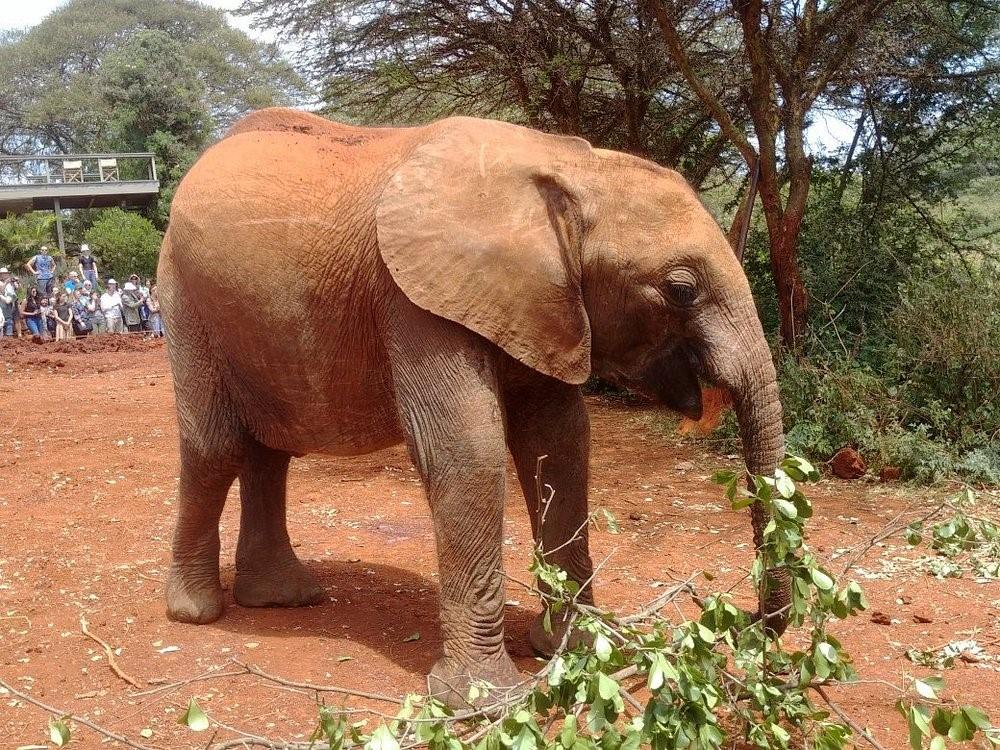
Mnyama wa mwituni tembo mkubwa akiwa katika eneo la wazi ndani ya msitu, huku mbele yake kukiwa na jani tawi la mti alilolichuma kutoka katika mti ulio pembezoni mwake eneo lililozungukwa kwa vichaka pamoja na mapoli madogomadogo.